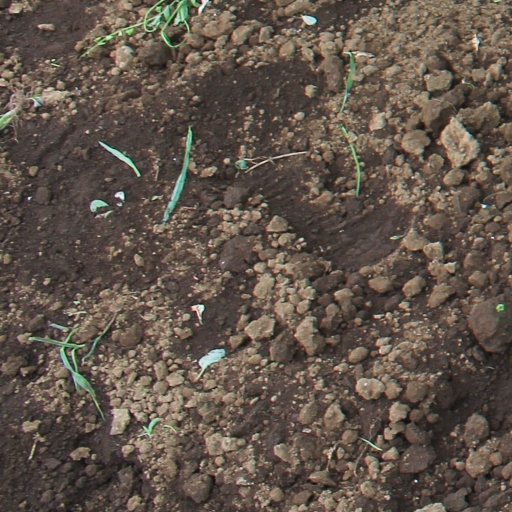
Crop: soybean